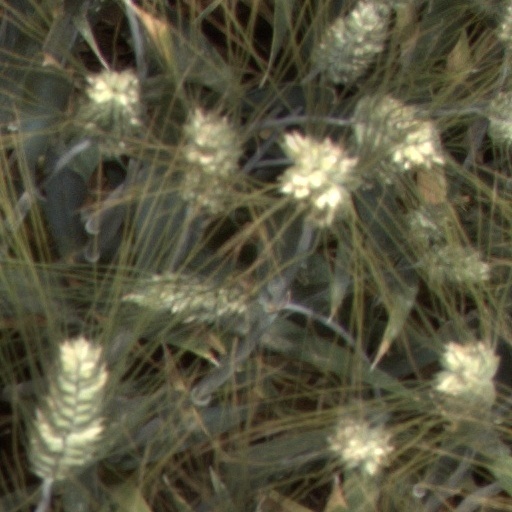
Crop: wheat